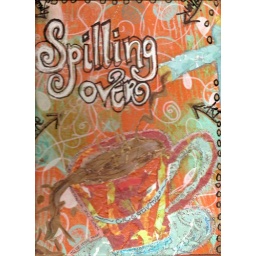
Everything in me seems to be spilling over!coffee cup spilling and pot created with torn decorative paper.